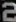
Number: 2